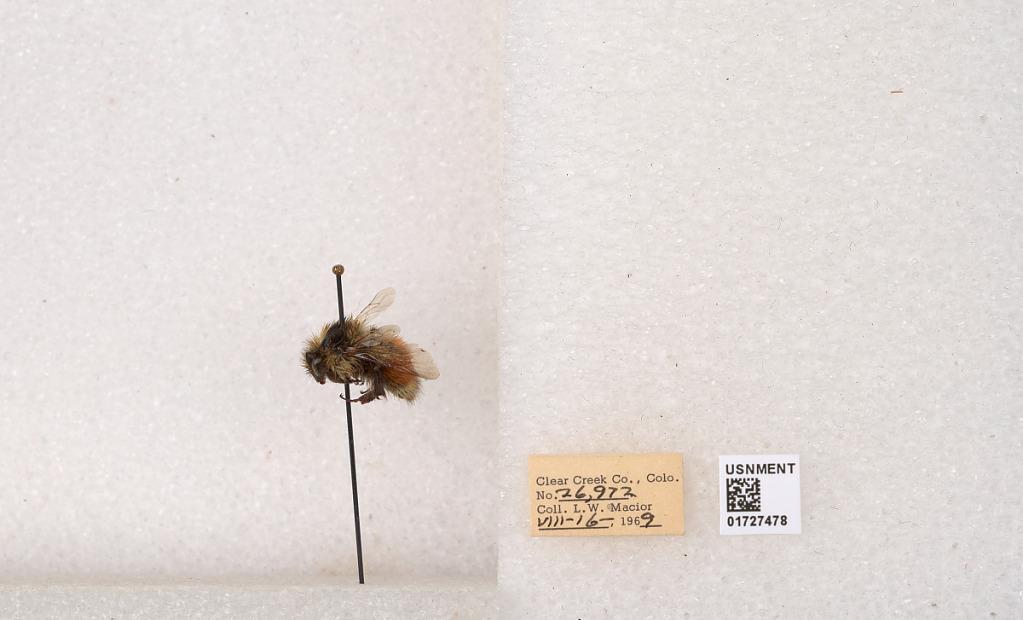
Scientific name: Bombus (Pyrobombus) sylvicola Kirby
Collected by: L. Macior
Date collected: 1969-8-16
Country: United States
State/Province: Colorado
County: Clear Creek
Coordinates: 39.7006, -105.694